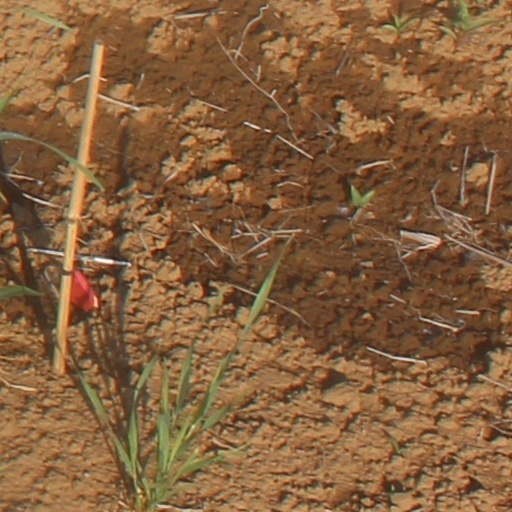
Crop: wheat